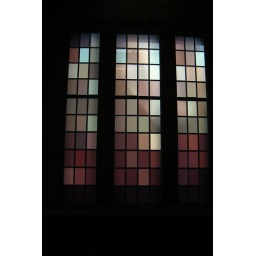
pretty windows under a building over the highline